Hindu Monastery of Africa

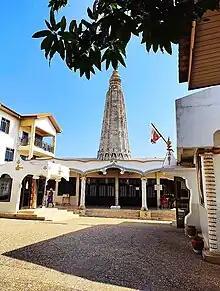
African Hindu Monastery

Hindu Monastery of Africa located at Odorkor in Greater Accra Region of Ghana. It is the first African hindu monastery and was established in 1975 by Swami Ghanananda. A branch of the Hindu Monastery of Africa has been established in Togo.